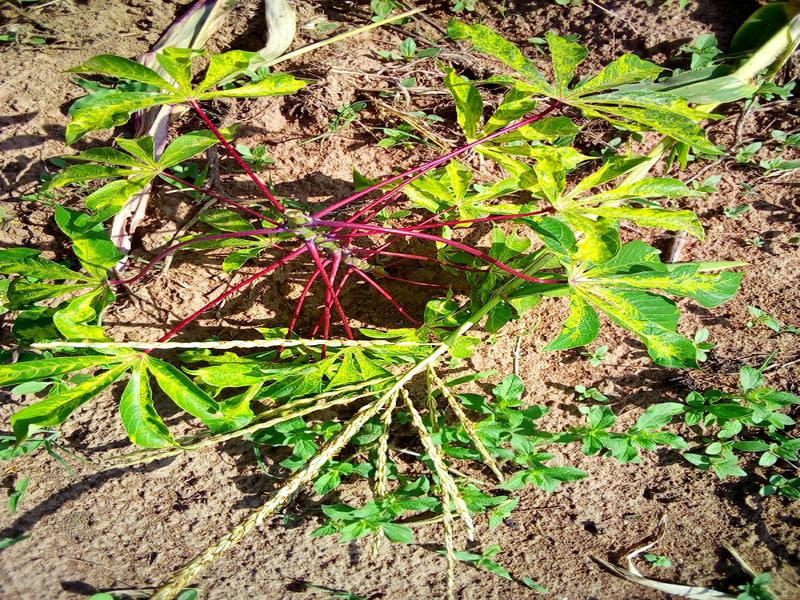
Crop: cassava
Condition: mosaic_disease